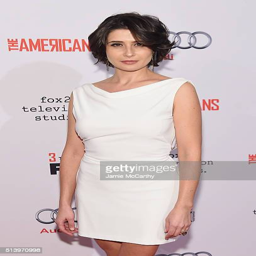
actor attends the season premiere